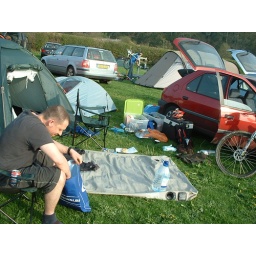
Notice bike in the background, costs more than both our cars